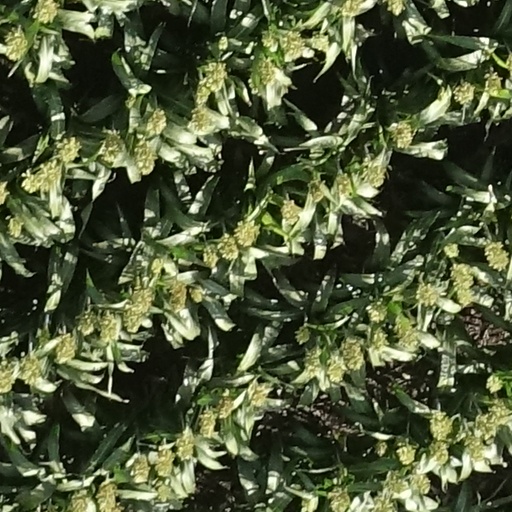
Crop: sorghum